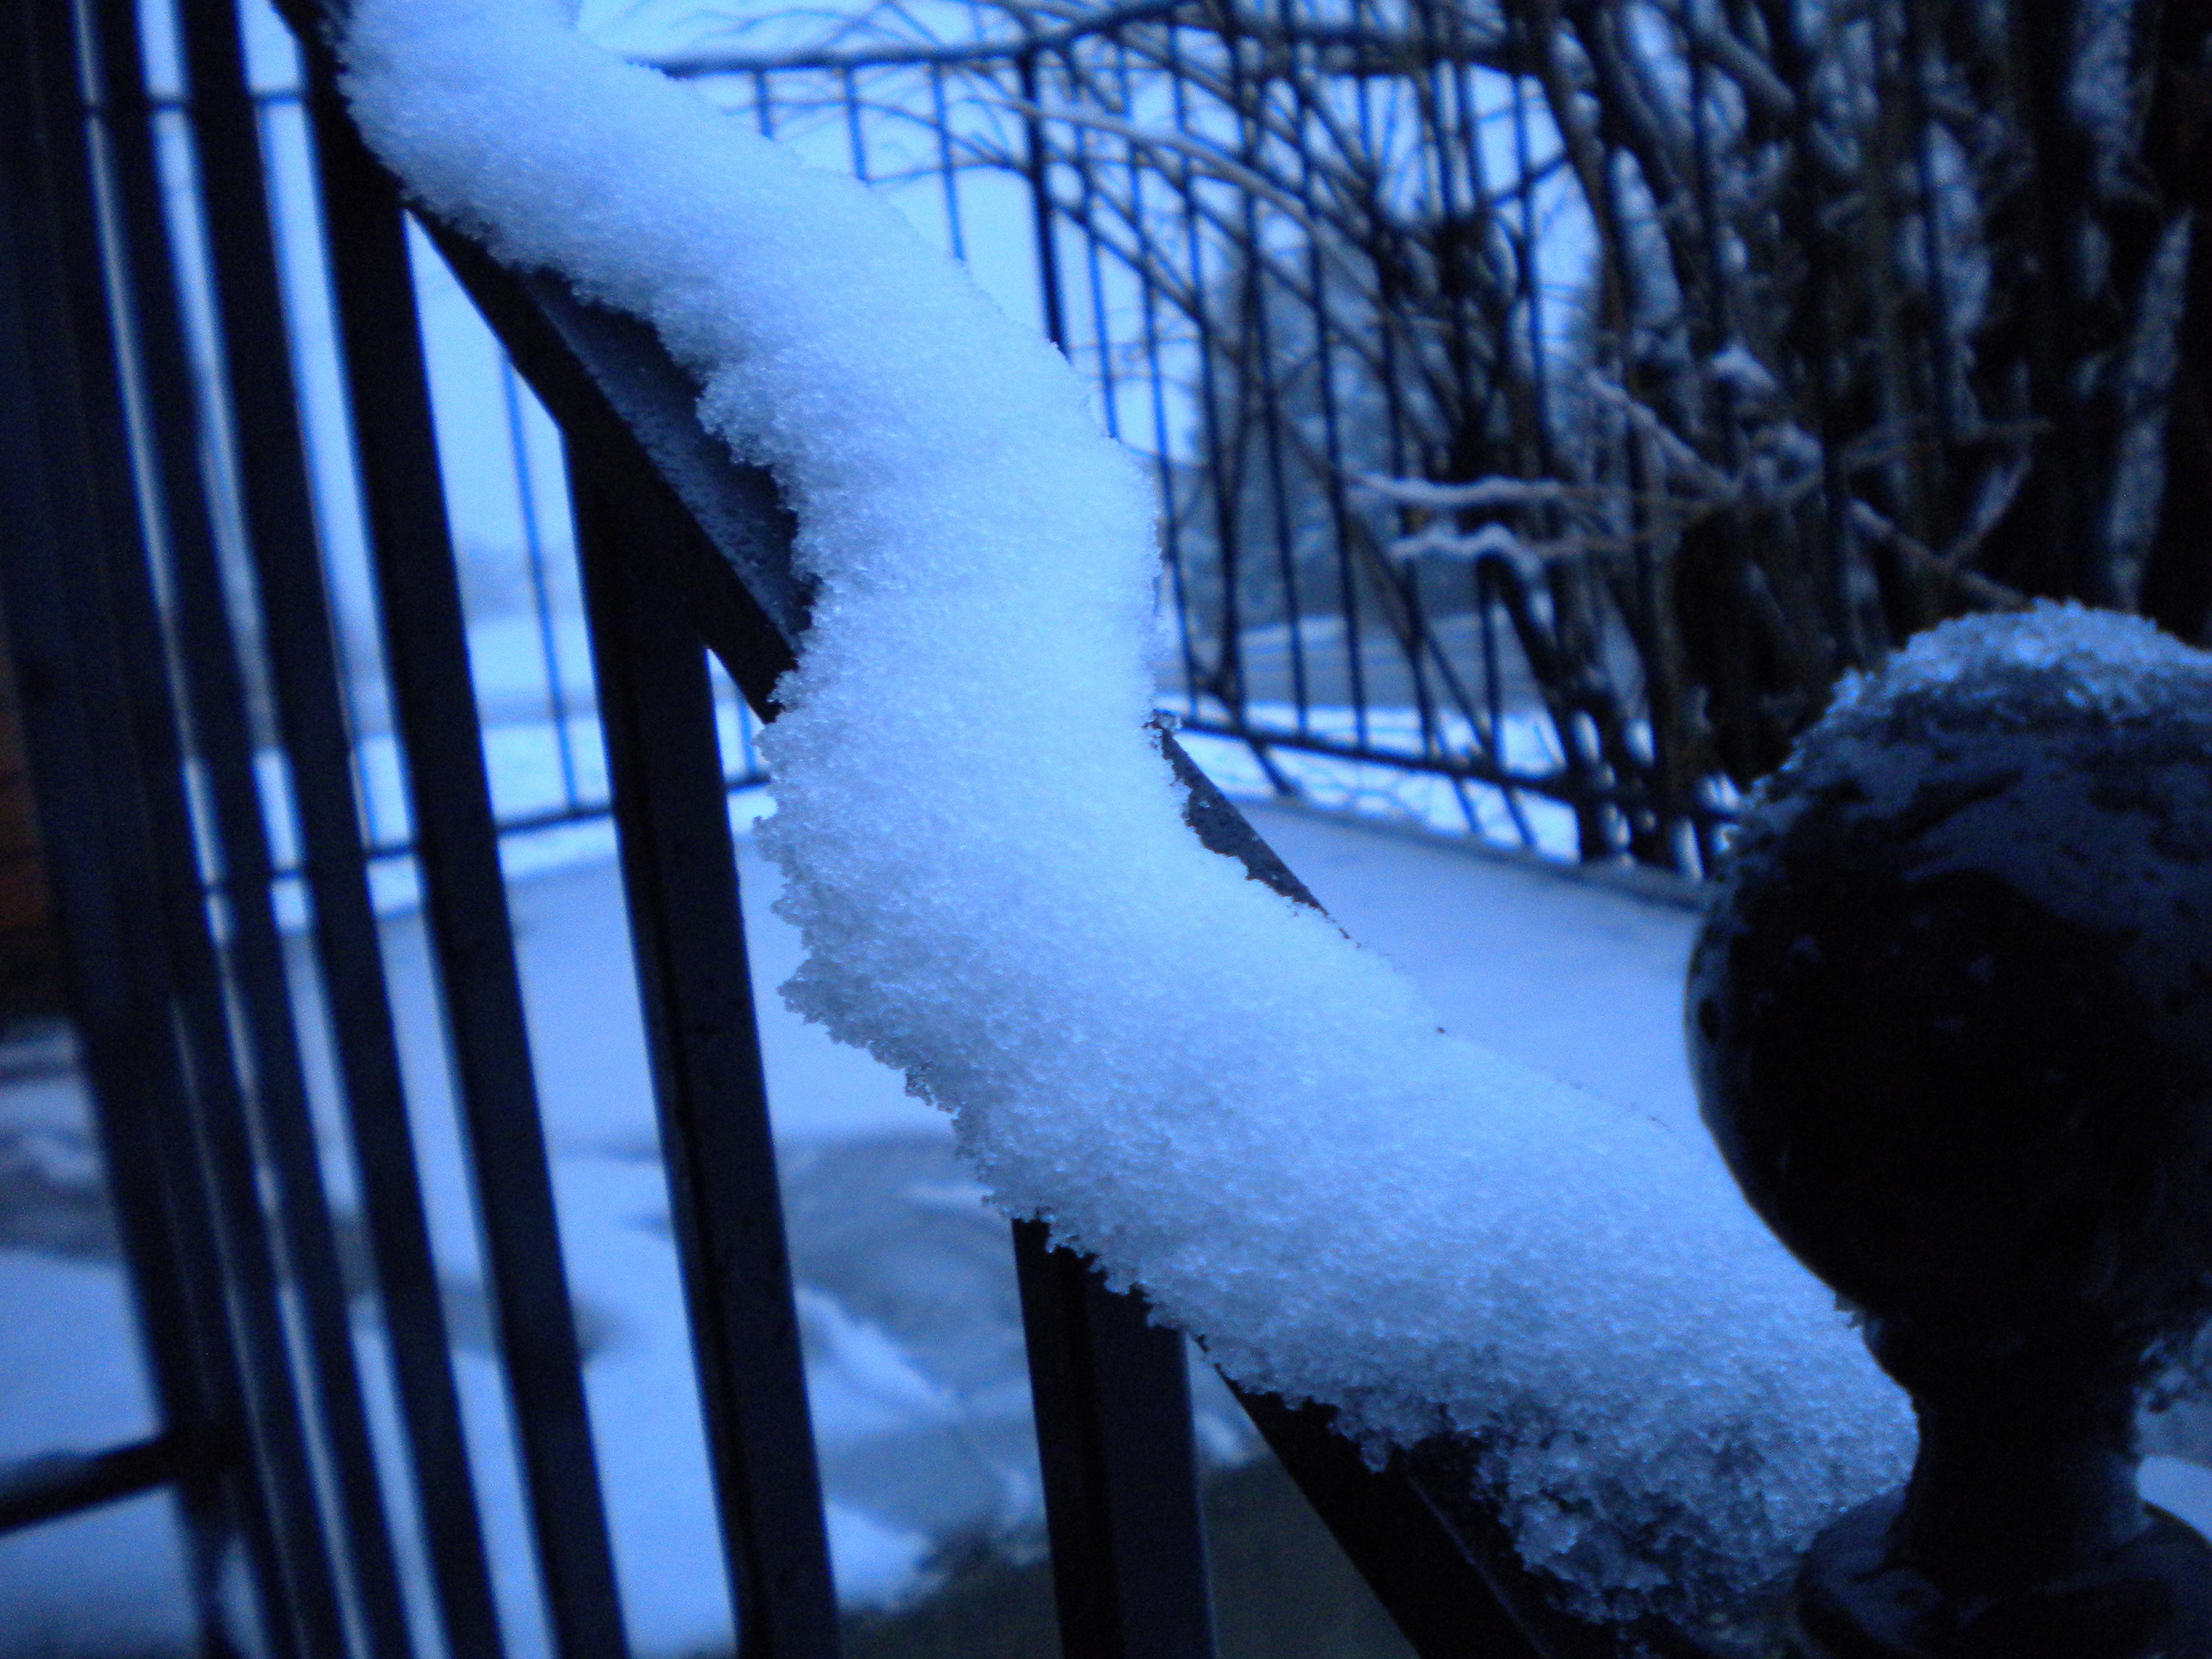
snow, winter, ice, weather, darkness, blue, season, freezing, banister